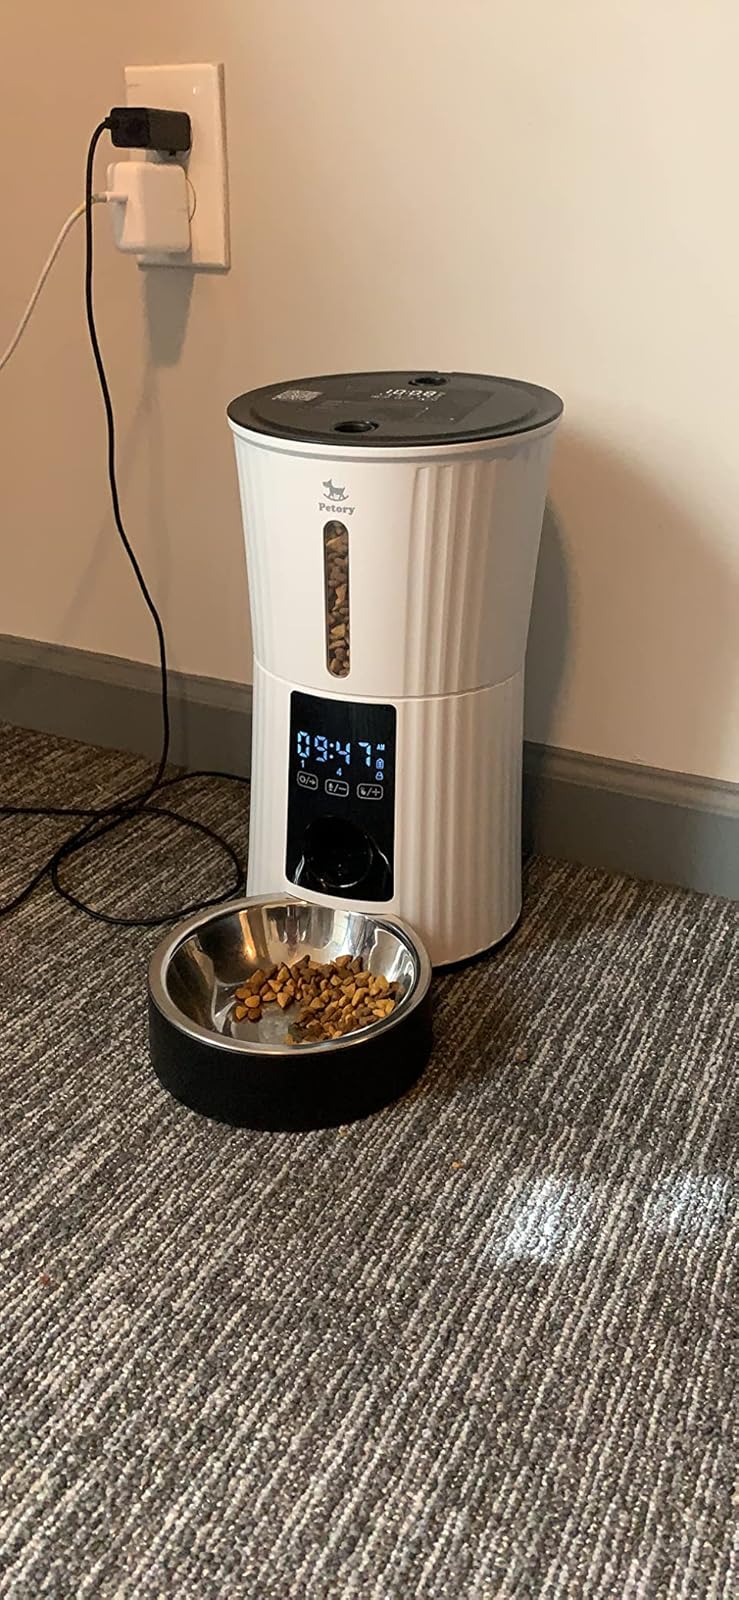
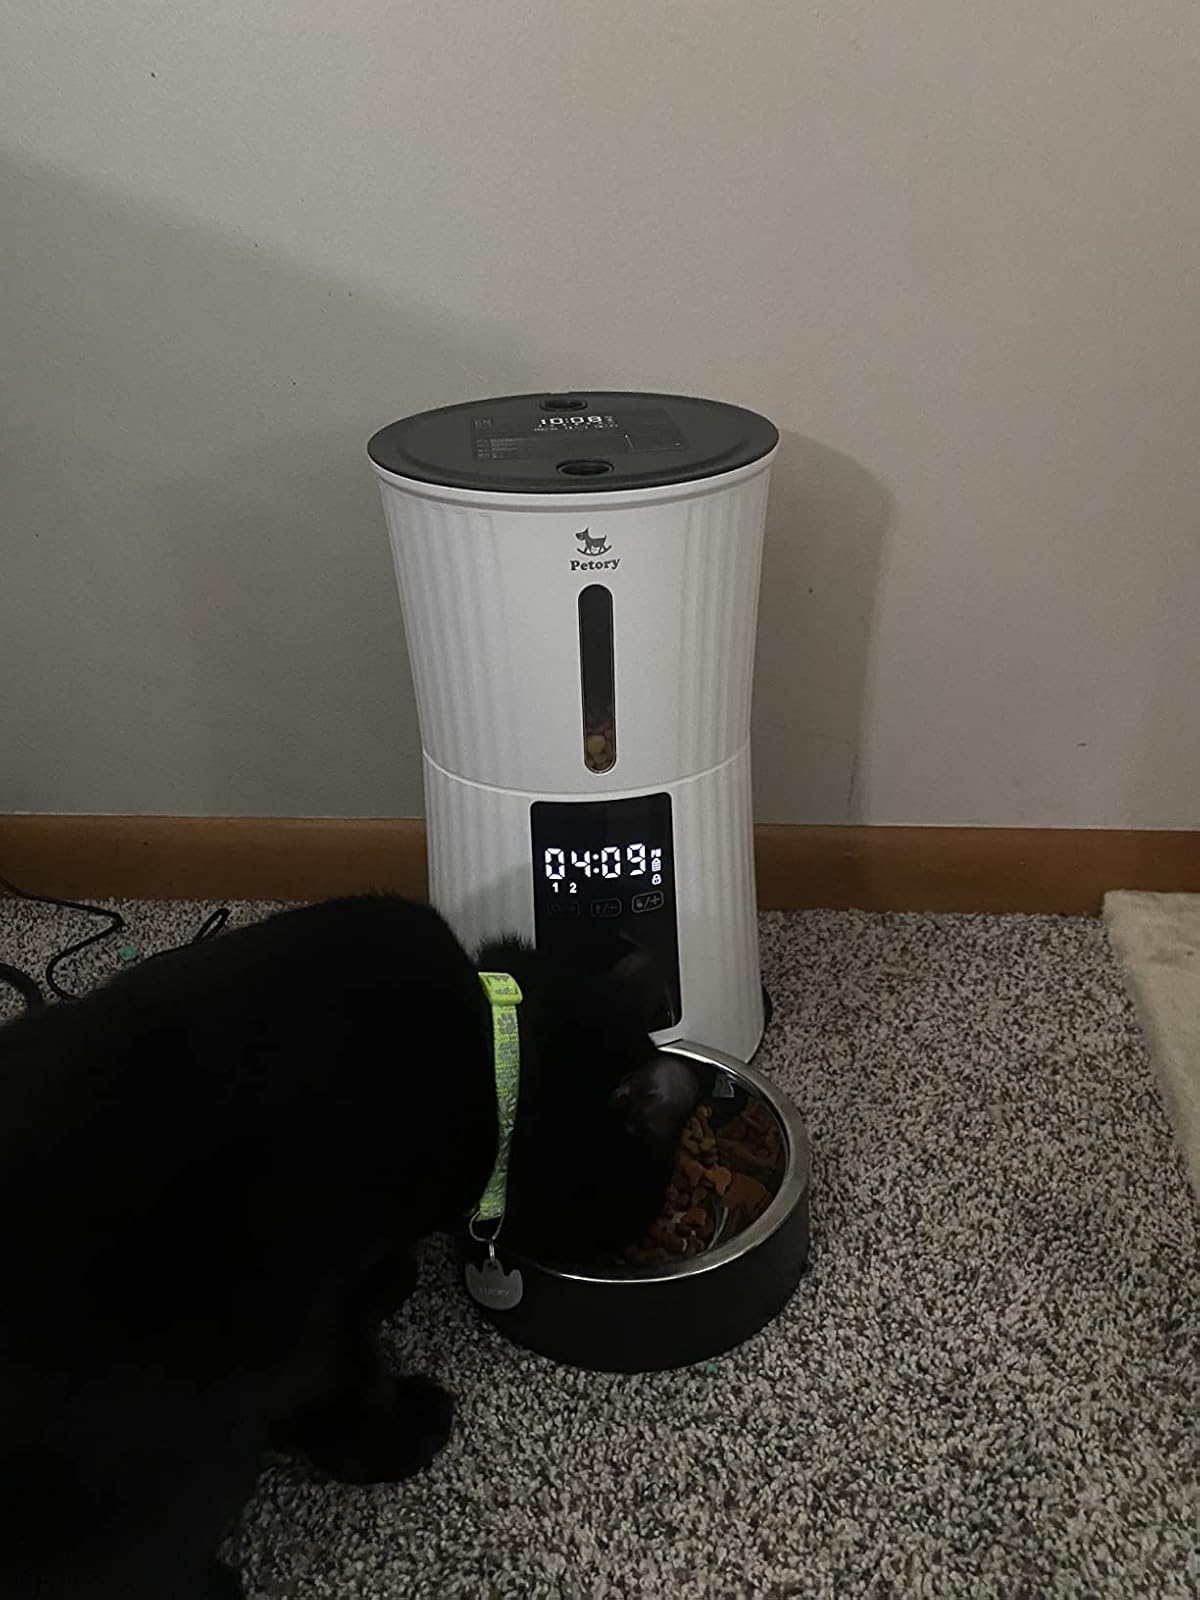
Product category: items_feeder
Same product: yes